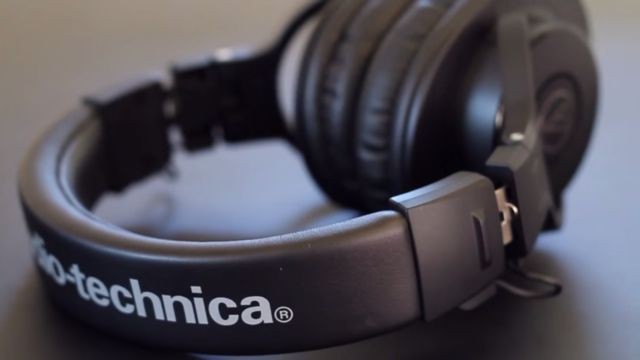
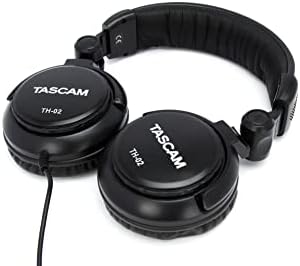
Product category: headphones
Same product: no